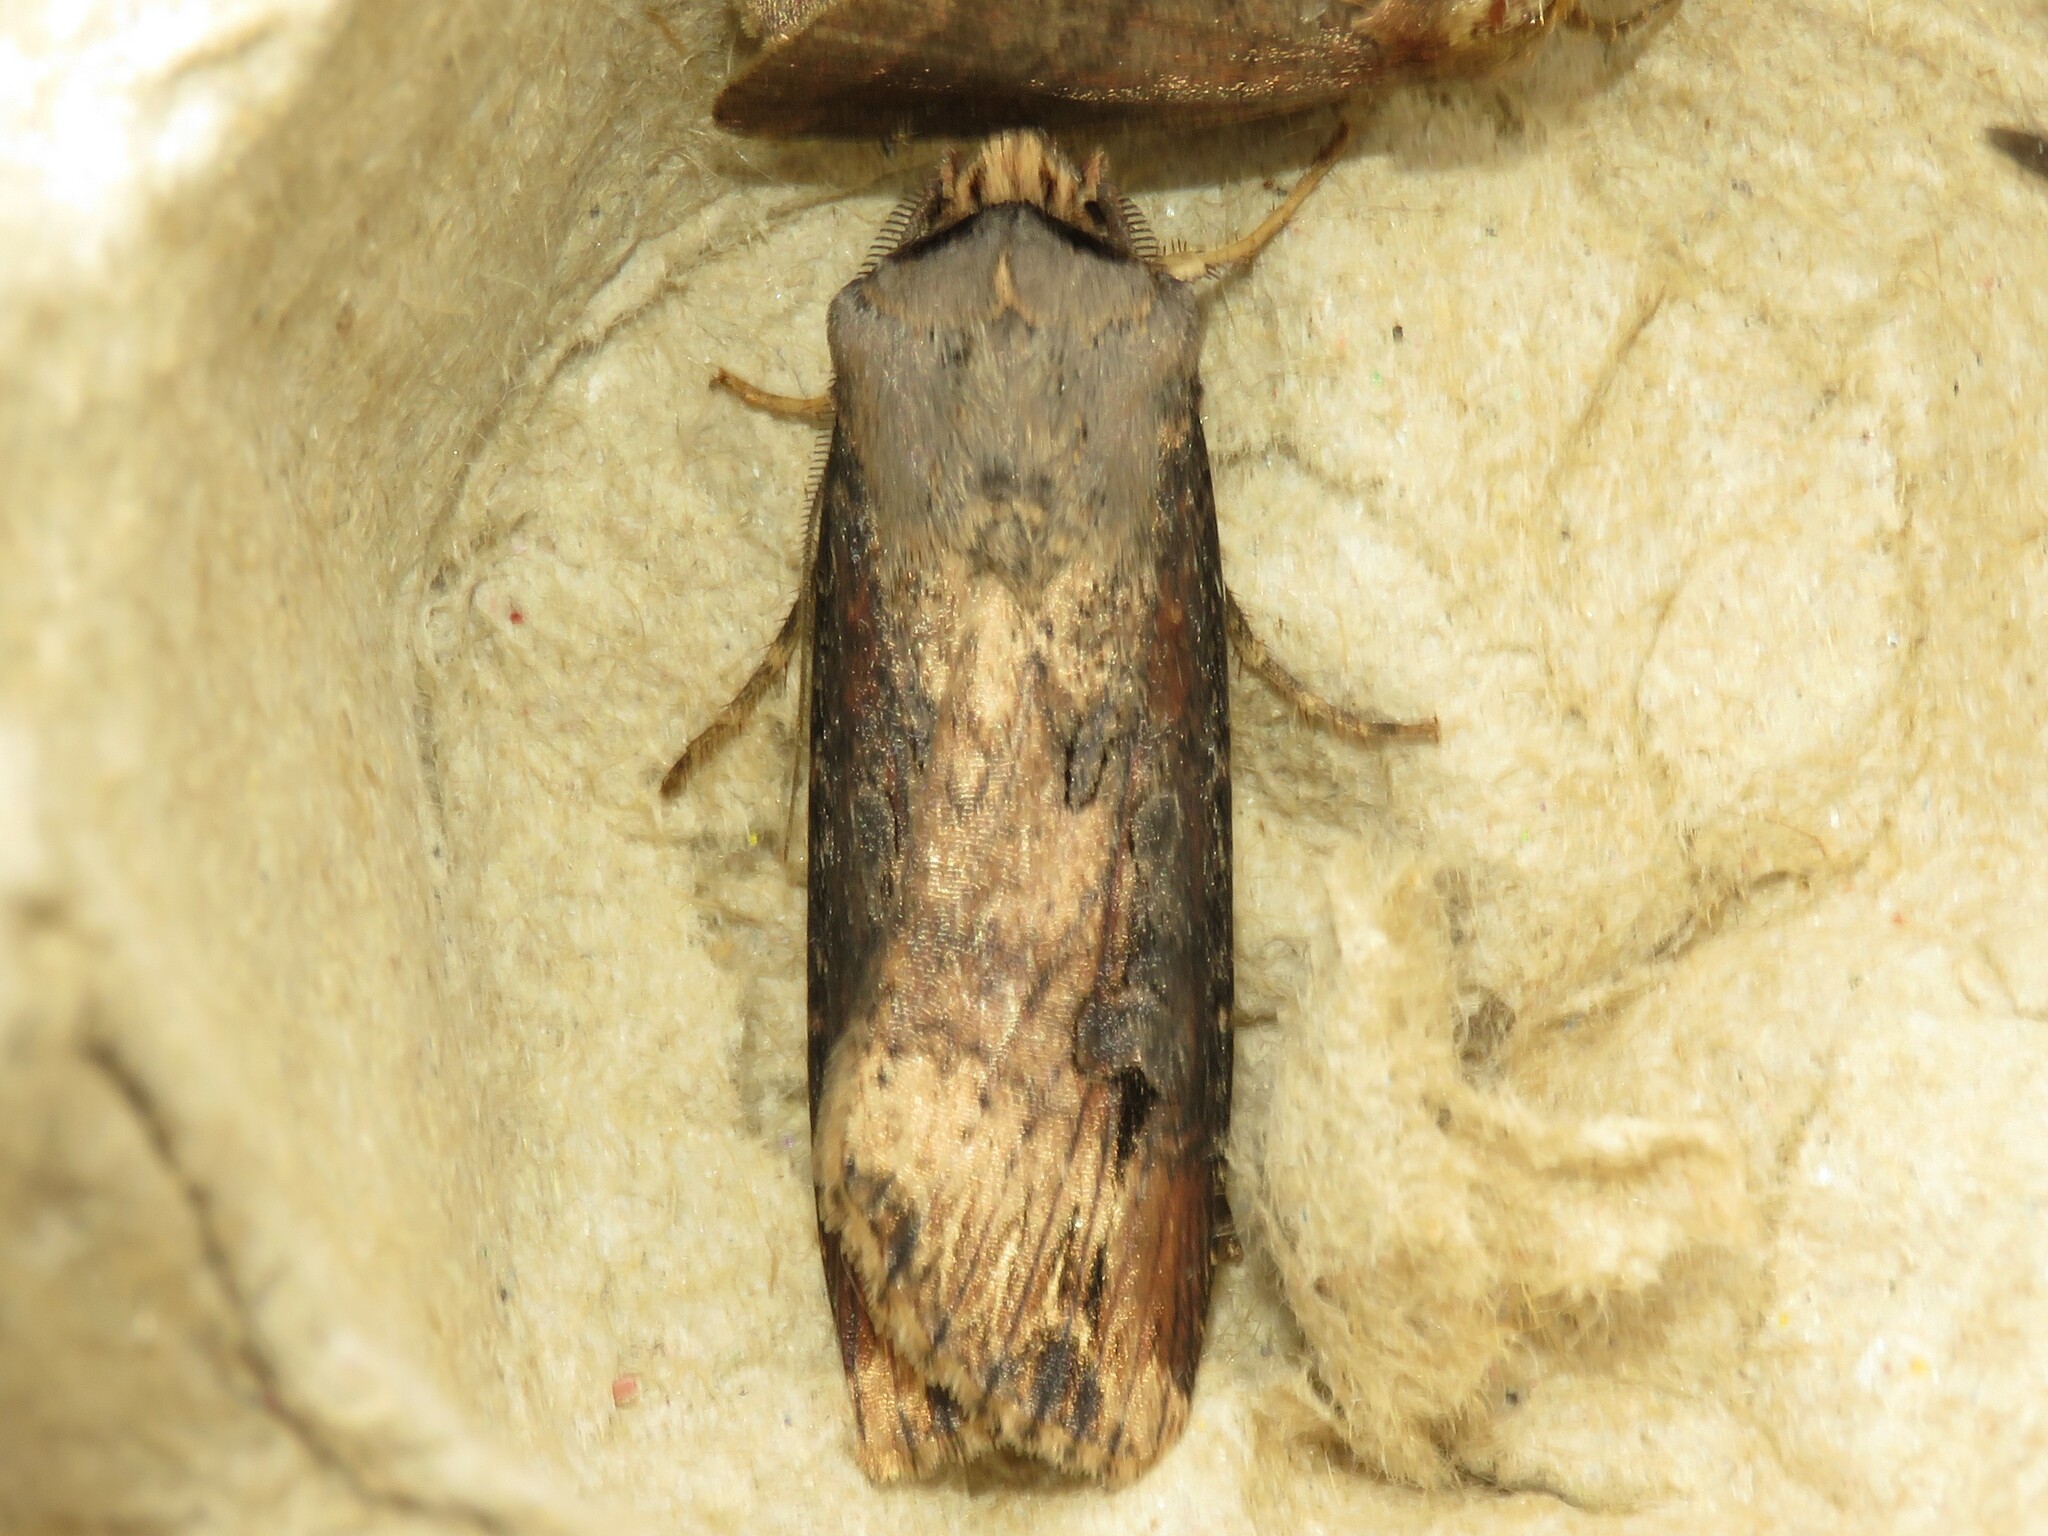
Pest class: cutworms